History of infrastructure development in Bathurst

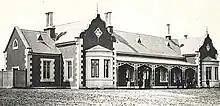
Railway Station – Bathurst

After the road the next big boost to development of Bathurst and the western region of NSW was the Railway. The railway reached Rydal, 39 kilometres east of Bathurst on 1 July 1870. On 22 April 1872 the railway was opened to Locke's Platform (now Locksley), and a few months later on 1 July 1872 the railway reached Macquarie Plains, now known as Brewongle. The train journey from Sydney to Macquarie Plains took 9 hours.